David L. Huestis

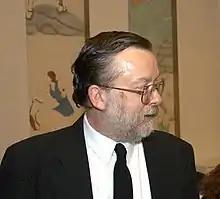

David L. Huestis (December 20, 1946 – January 12, 2024) was an American physicist and inventor associated with SRI International. Huestis was awarded the status of Fellow in the American Physical Society, after being nominated by their Division of Atomic, Molecular & Optical Physics in 1990, for "his extensive, broad-ranging theoretical contributions and collaborations with experimentalists leading to fundamental understanding in areas of atomic and molecular excited states, molecular spectroscopy, excimer-laser kinetics, nonlinear optics, and scattering theory."